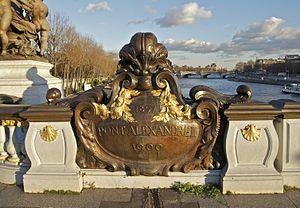
Cartouche, cuivre repoussé, garde-corps du Pont Alexandre-III, Paris, France